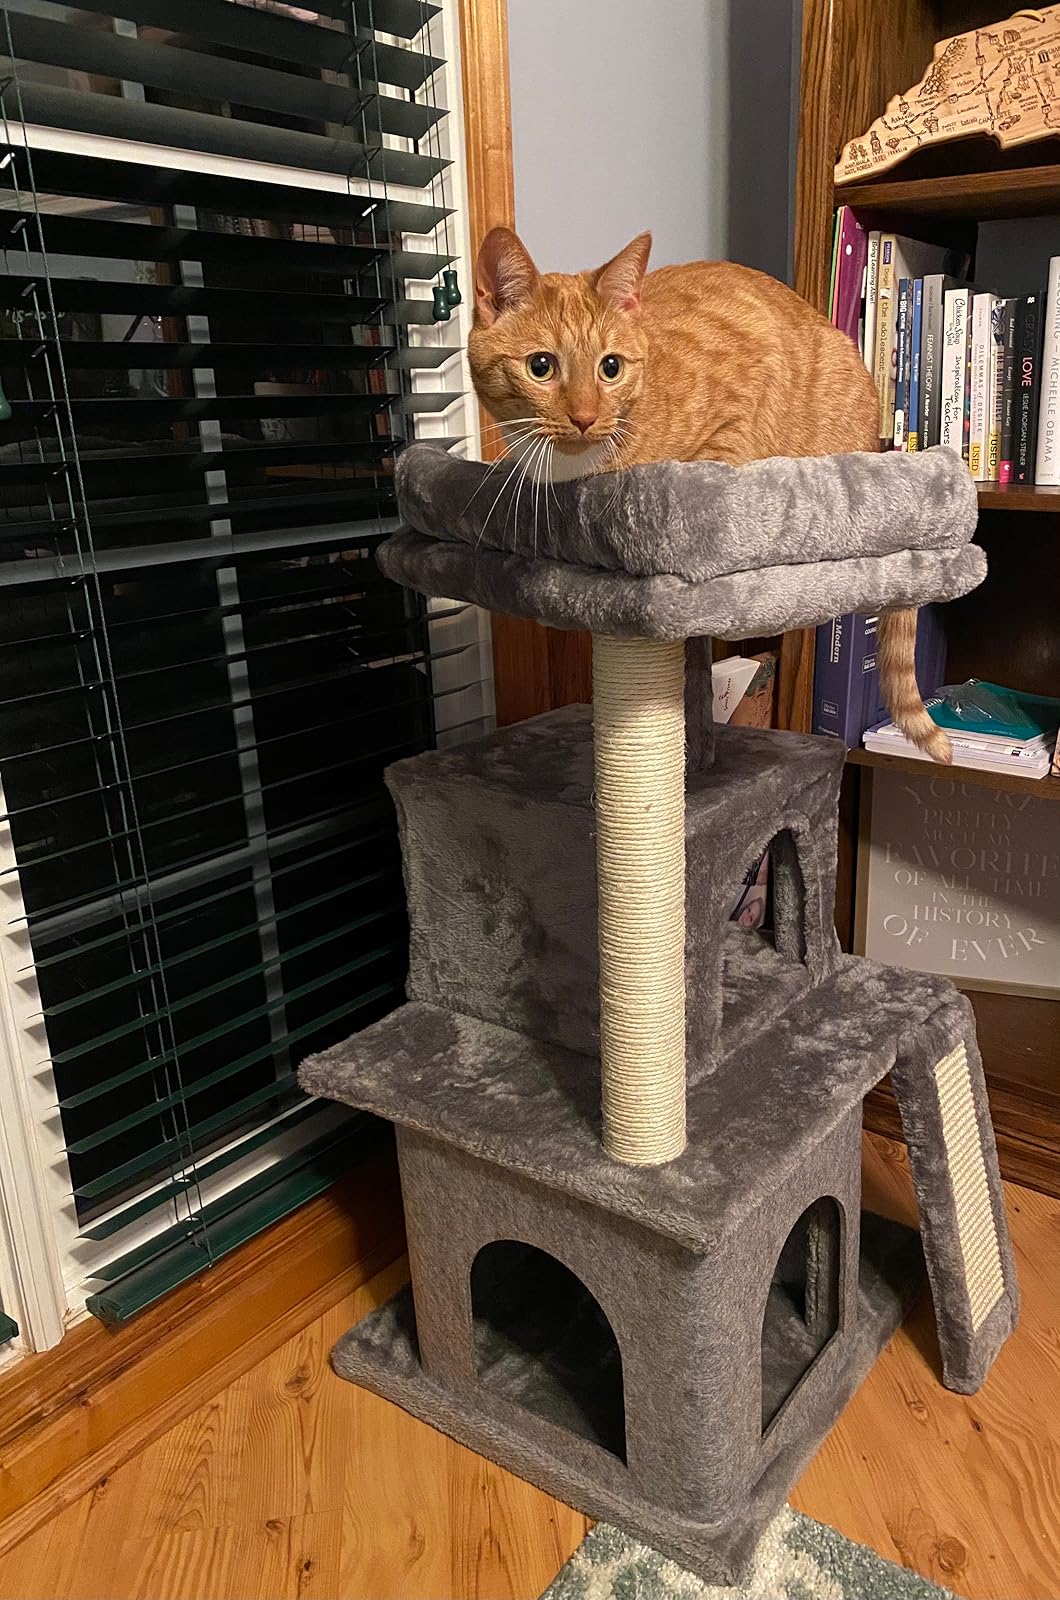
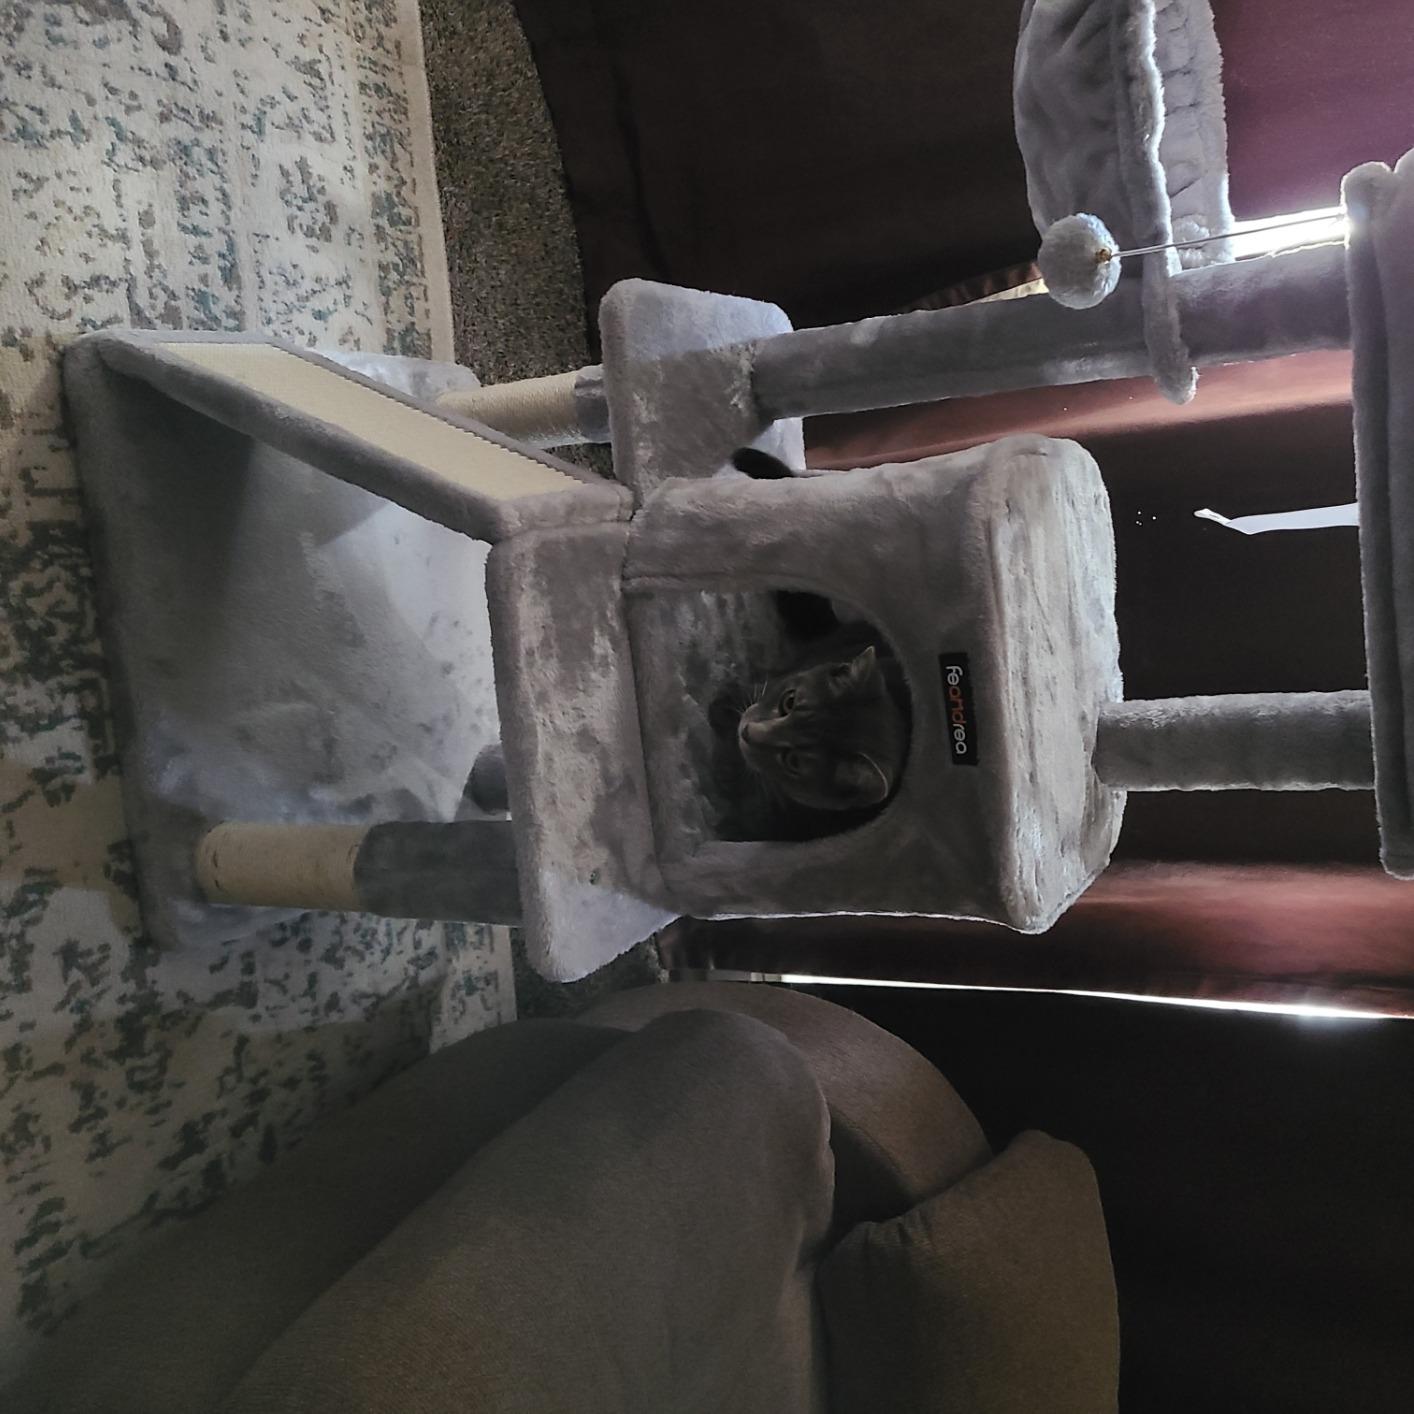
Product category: items_cat tree
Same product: no